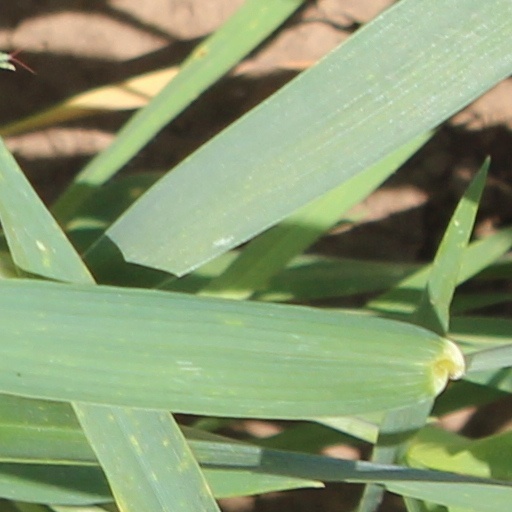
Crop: wheat